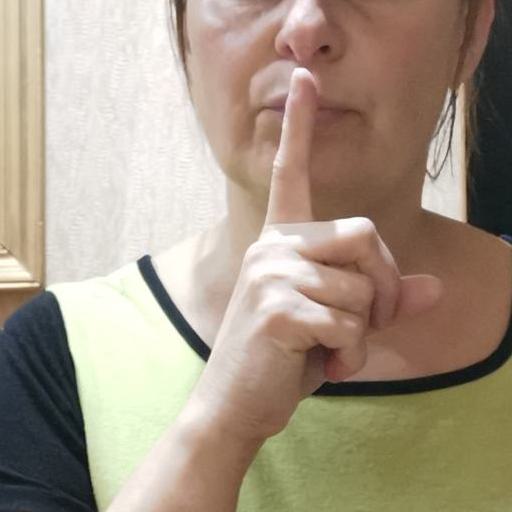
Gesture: mute